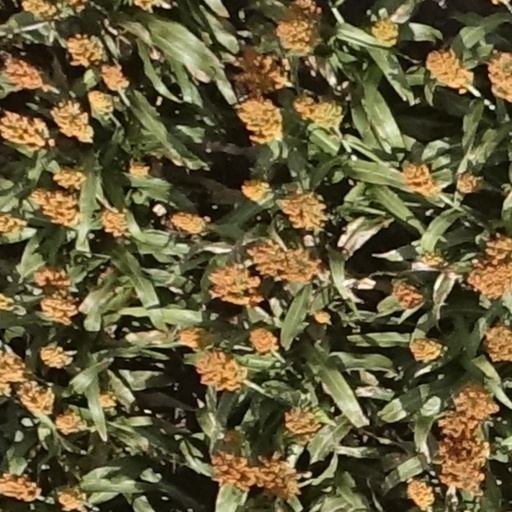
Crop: sorghum